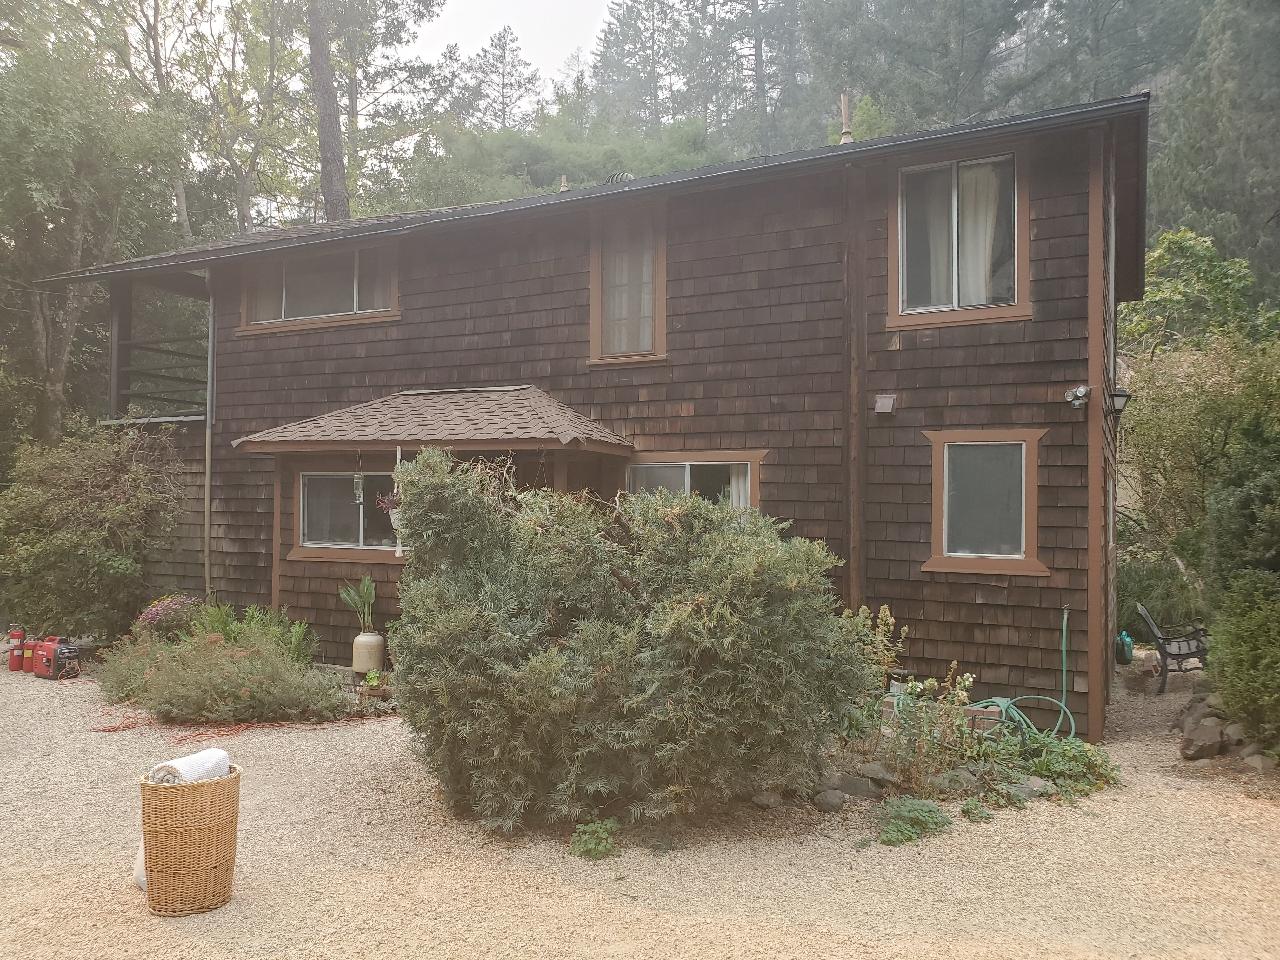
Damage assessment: no_damage